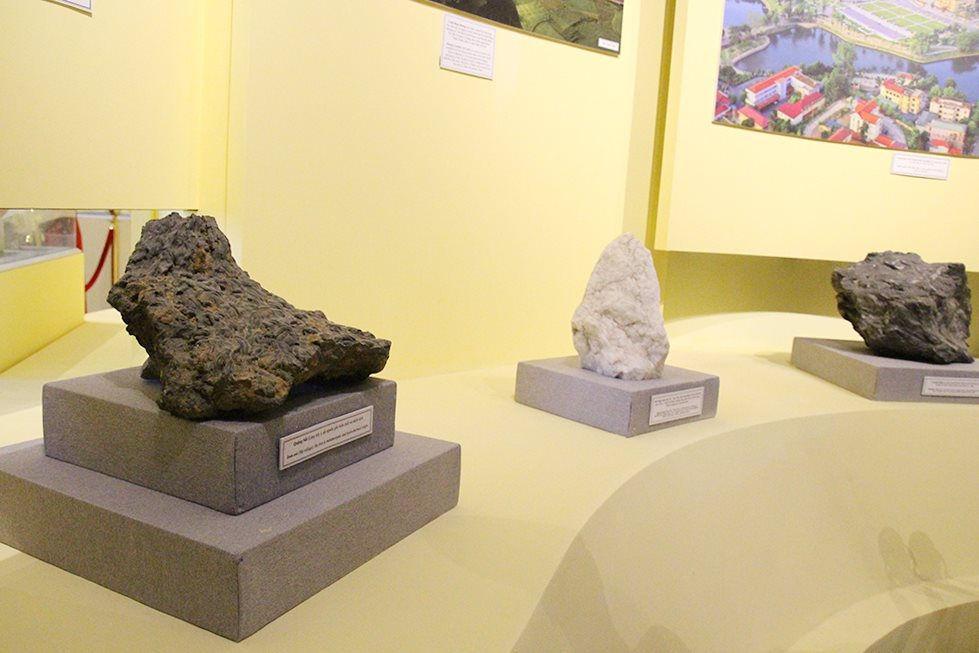
có những hiện vật được trưng bày ở trong căn phòng